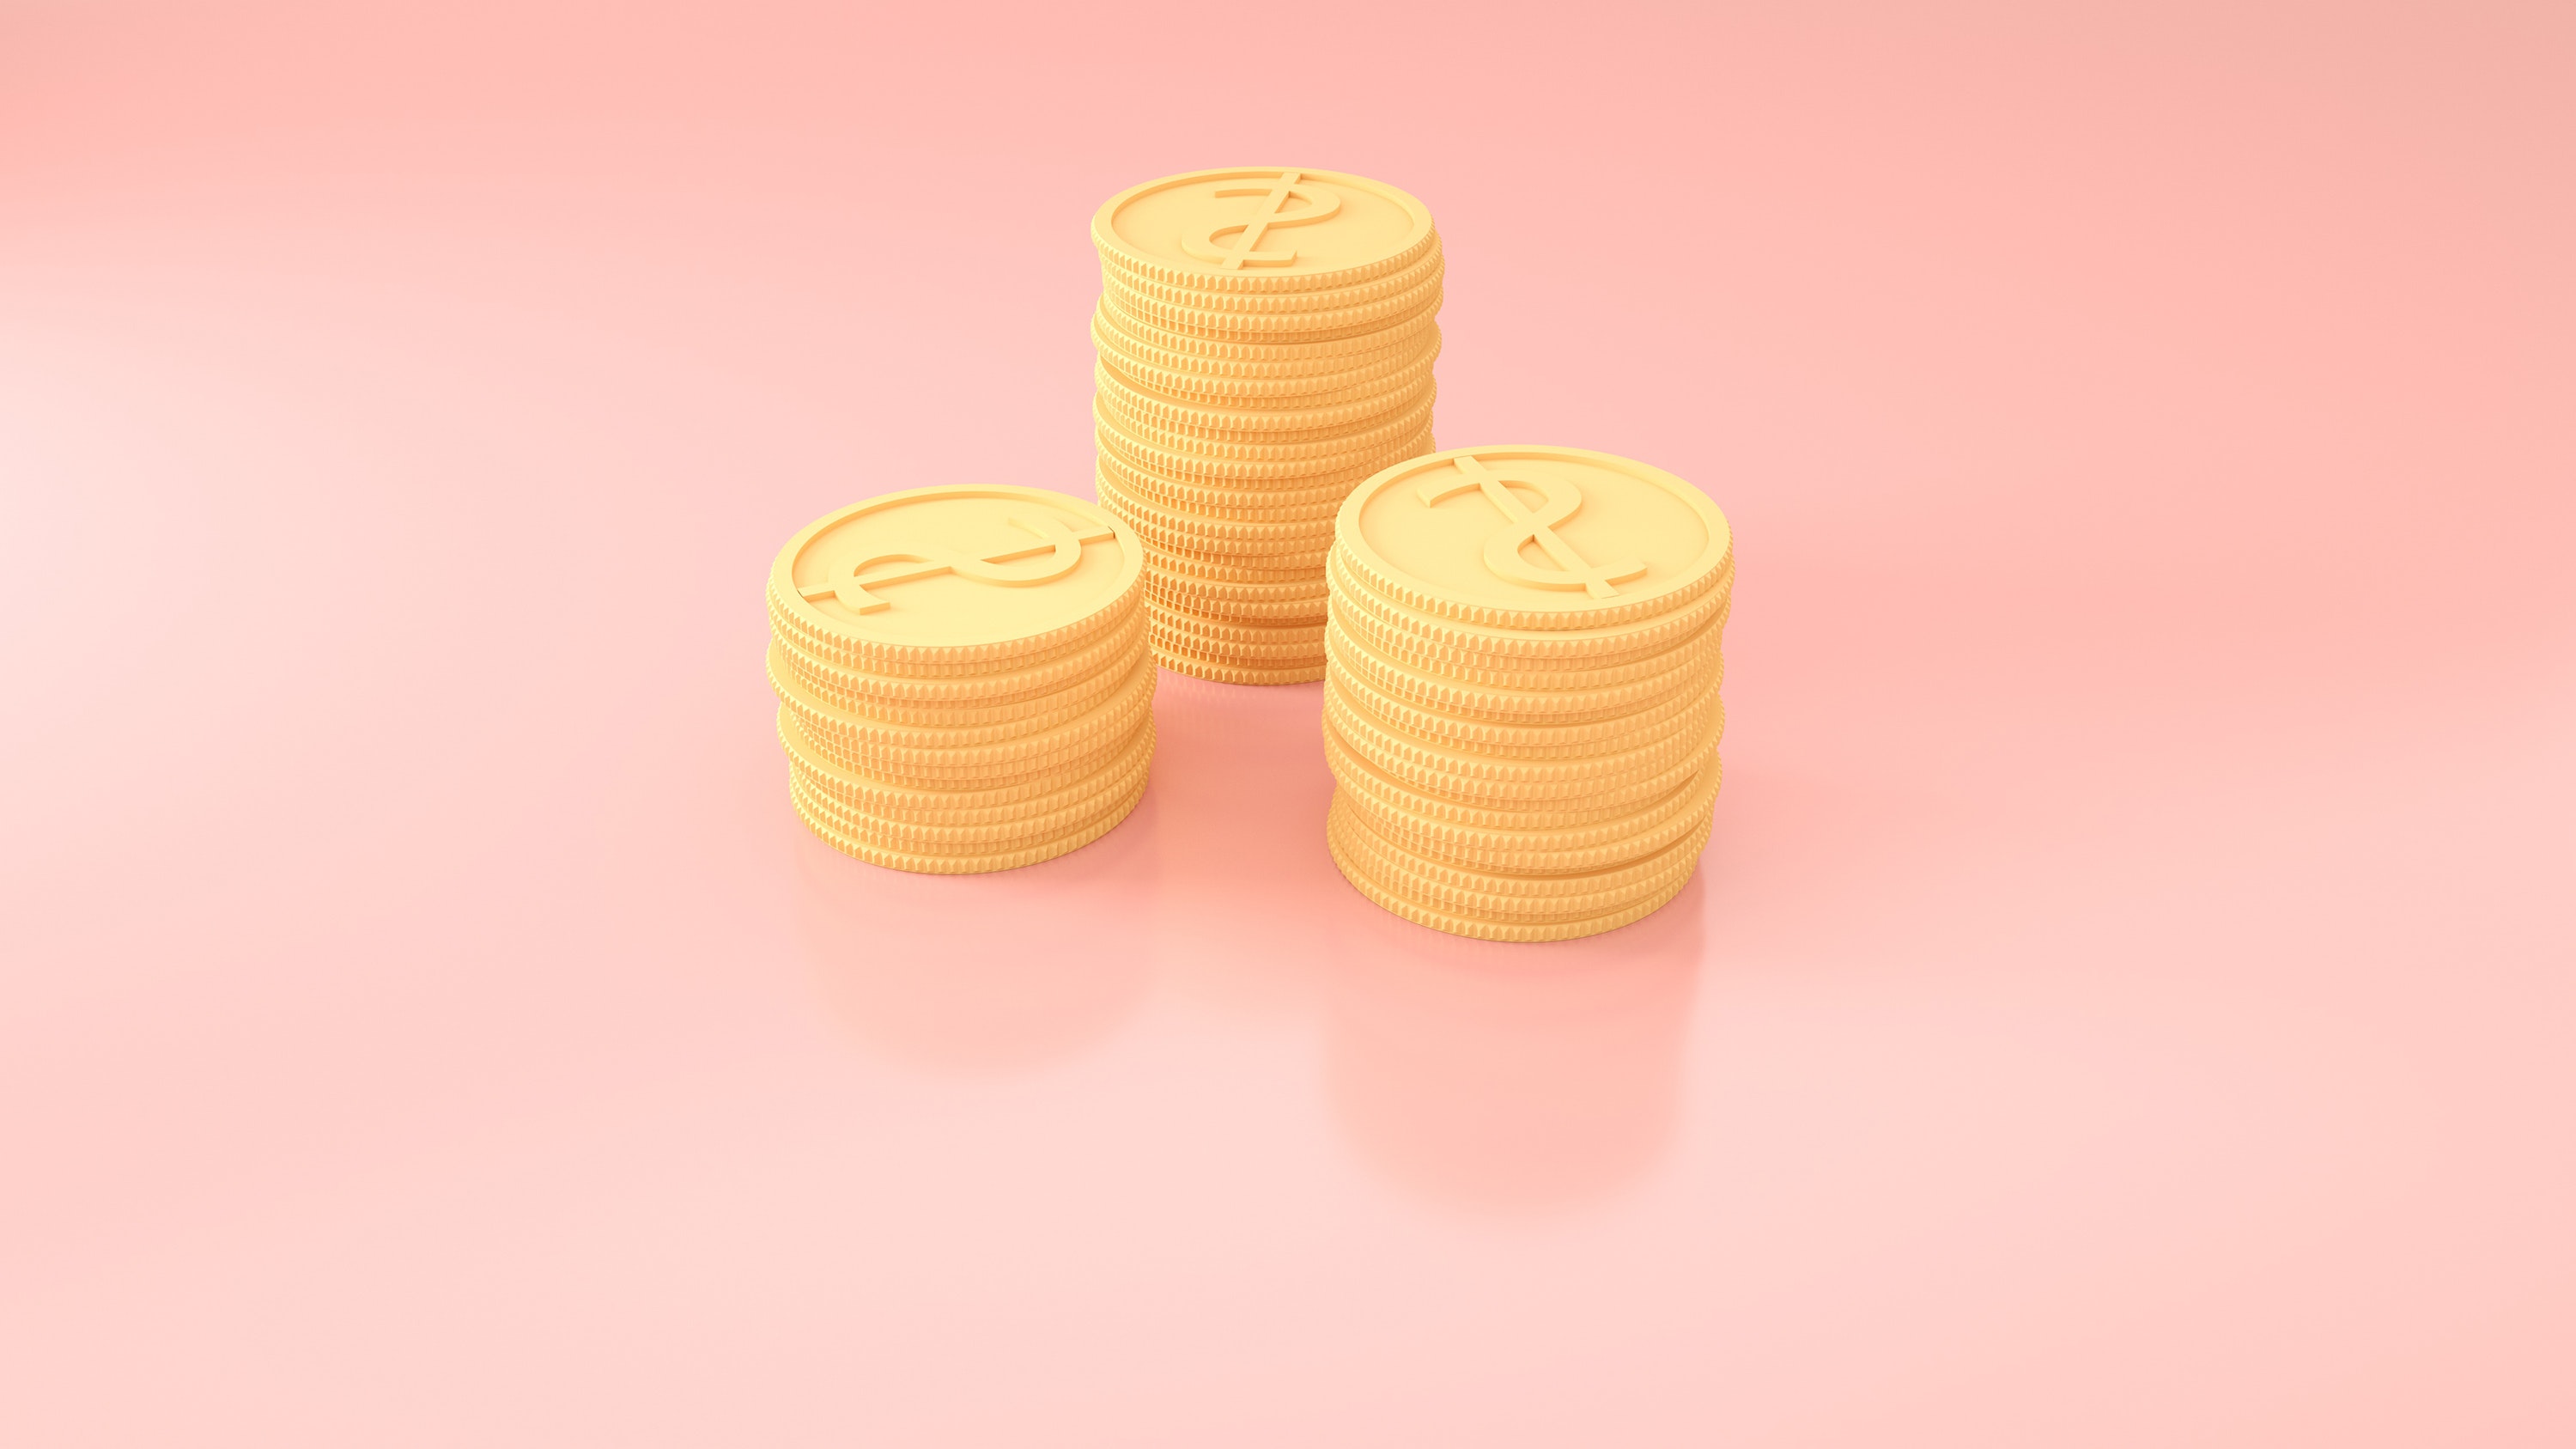
natural, wood, currency, money, circle, coin, font, metal, plywood, hardwood, rectangle, plastic, electric blue, wood stain, peach, varnish, games, paper product, paper